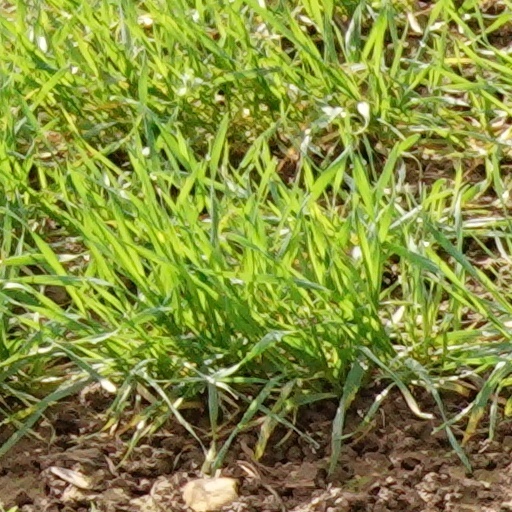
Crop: wheat